Supermarine Spitfire operational history

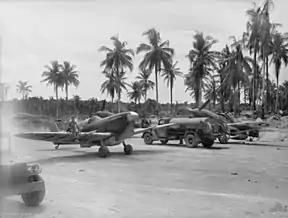
Two No. 79 Squadron RAAF Spitfire VCs and ground crew in April 1944

The Royal Australian Air Force, the Royal Indian Air Force and the RAF also used Spitfires against Japanese forces in the Pacific theatre. The first Spitfires in the Far East were two photo-reconnaissance (PR IV) aircraft which operated from airfields in India from October 1942.